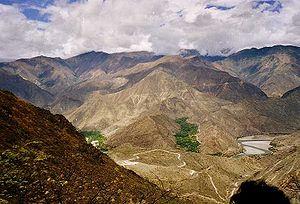
Le río Marañón est une rivière du Pérou, qui rejoint le río Ucayali pour former le fleuve Amazone.